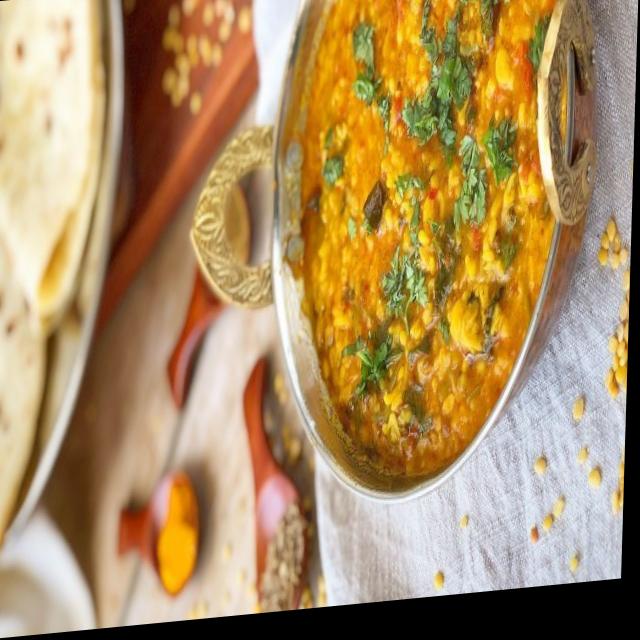
Dish: dal_makhani